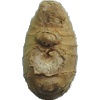
Label: Ginger Root 1